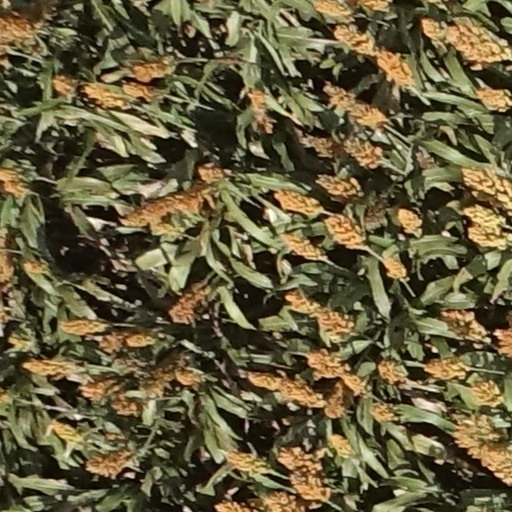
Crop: sorghum